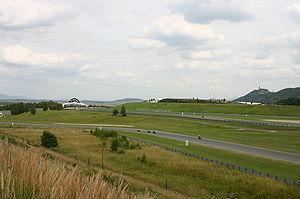
L'Autodrome de Most est un circuit situé sur la commune de Most, en Ústí nad Labem, République tchèque.